Peru

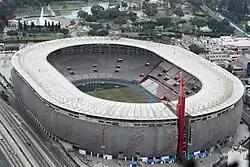
Estadio Nacional del Perú in 2021

The places most visited by tourists are the cities of Lima and its historic center, Cusco, which is characterized by its Inca and colonial architecture but its main attractions are the Sacred Valley of the Incas and Machu Picchu. Other famous places in Cusco include Qorikancha, Ollantaytambo, Písac and many more. Arequipa is also a large tourist destination, for the historic center, also for the Colca Canyon and finally Puno through Lake Titicaca. The main tourist circuit of the country is the southern circuit, which includes cities such as; Ica, Nazca, Pisco, Paracas, Ayacucho, Puerto Maldonado and others with architectural, cultural and natural attractions. The second most important route is the Callejón de Huaylas, in the department of Áncash, headquarters of adventure tourism and the main point of reference for New Andean gastronomy. Peru has 14 World Heritage Sites and 11 national parks.